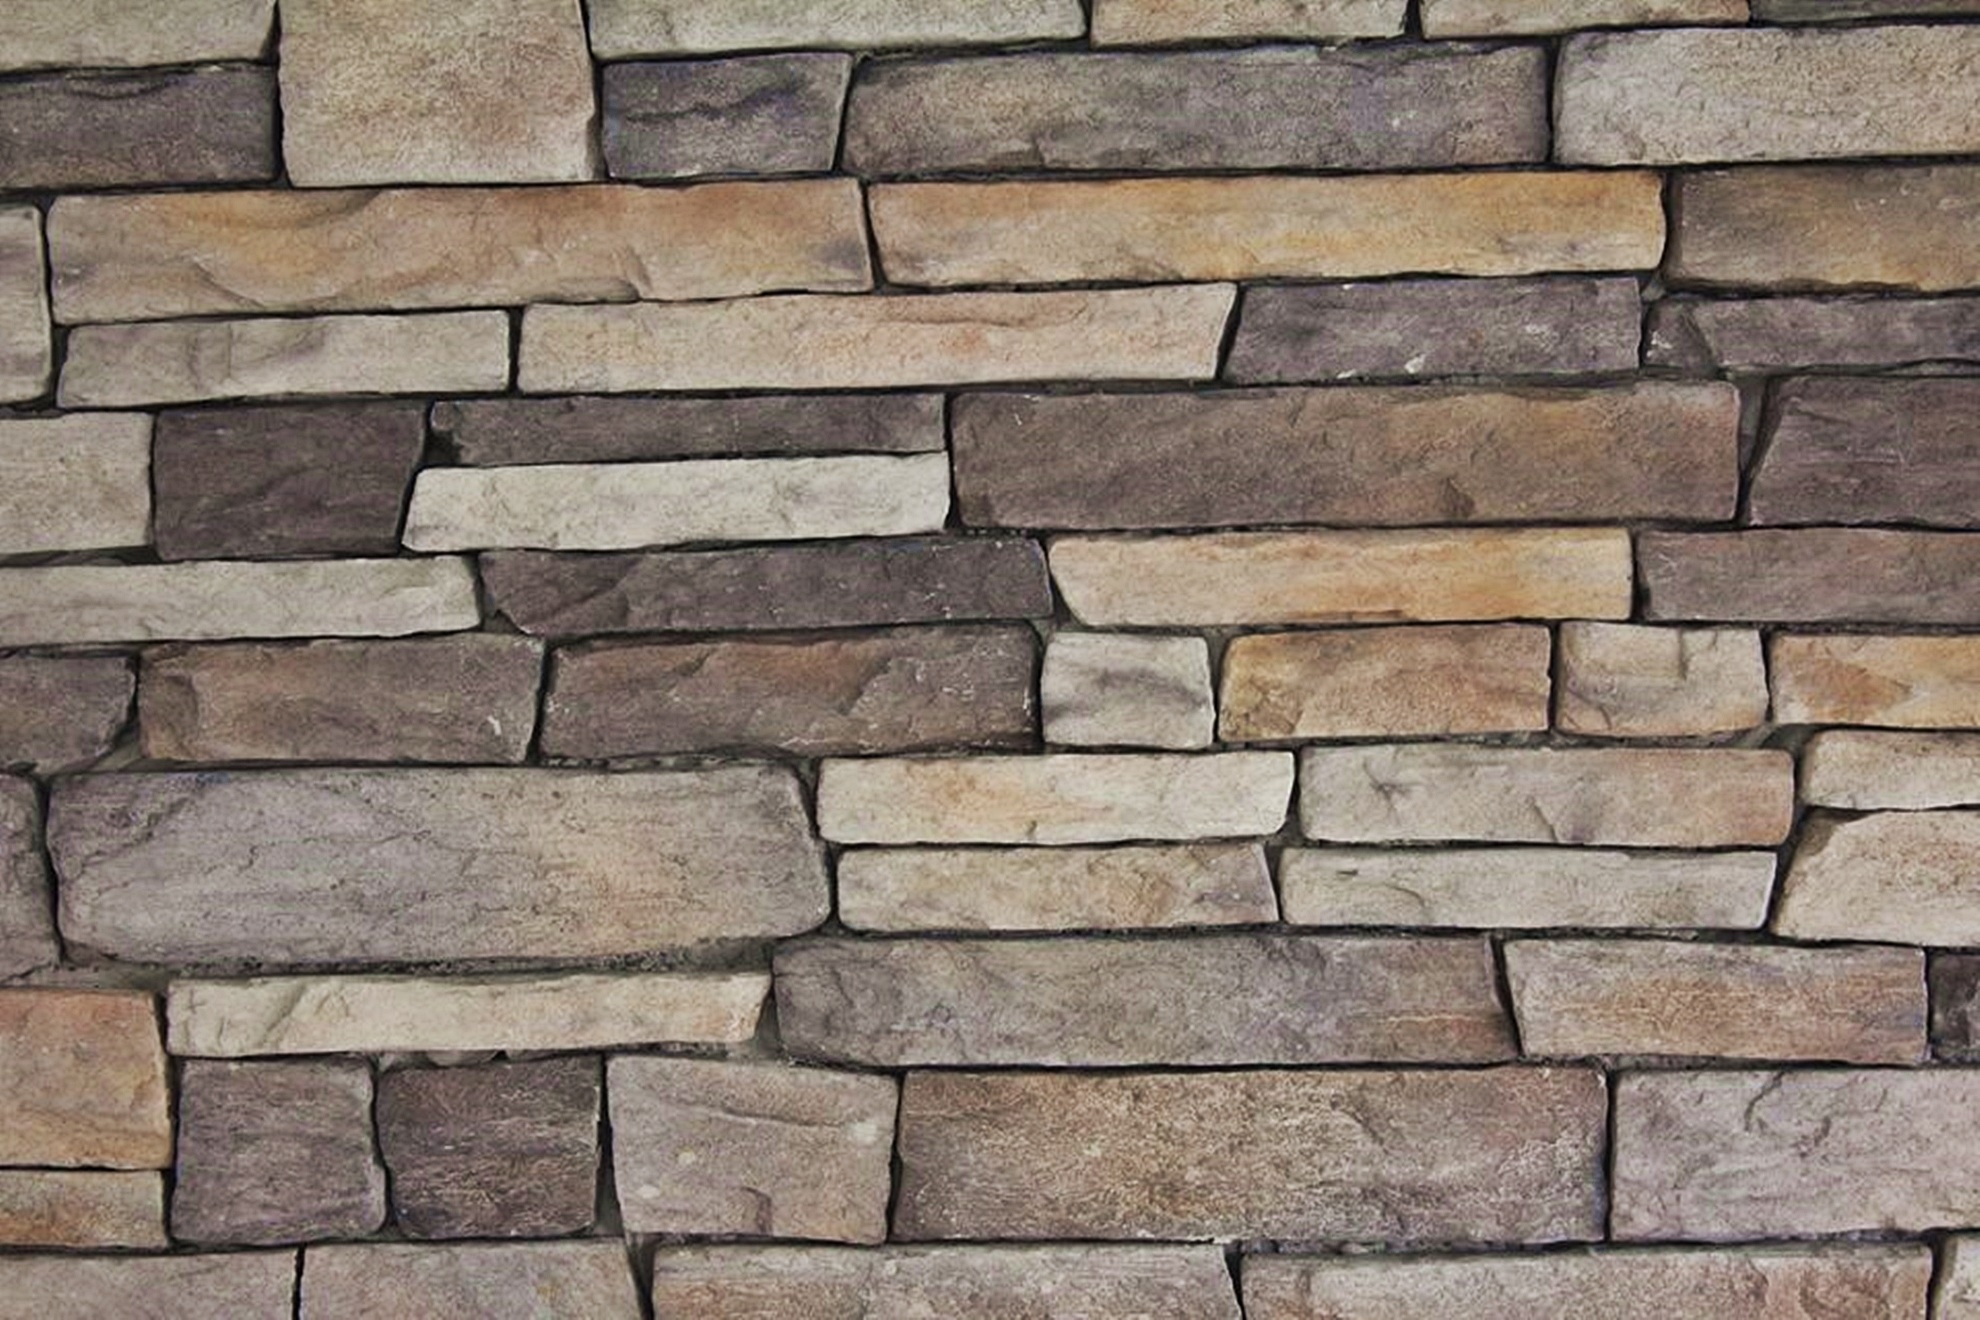
floor, wall, stone wall, brick, material, background, brickwork, flooring, quarry stone, wohndeko